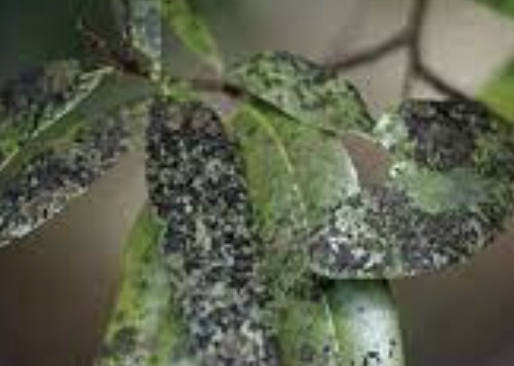
Label: sooty_mold